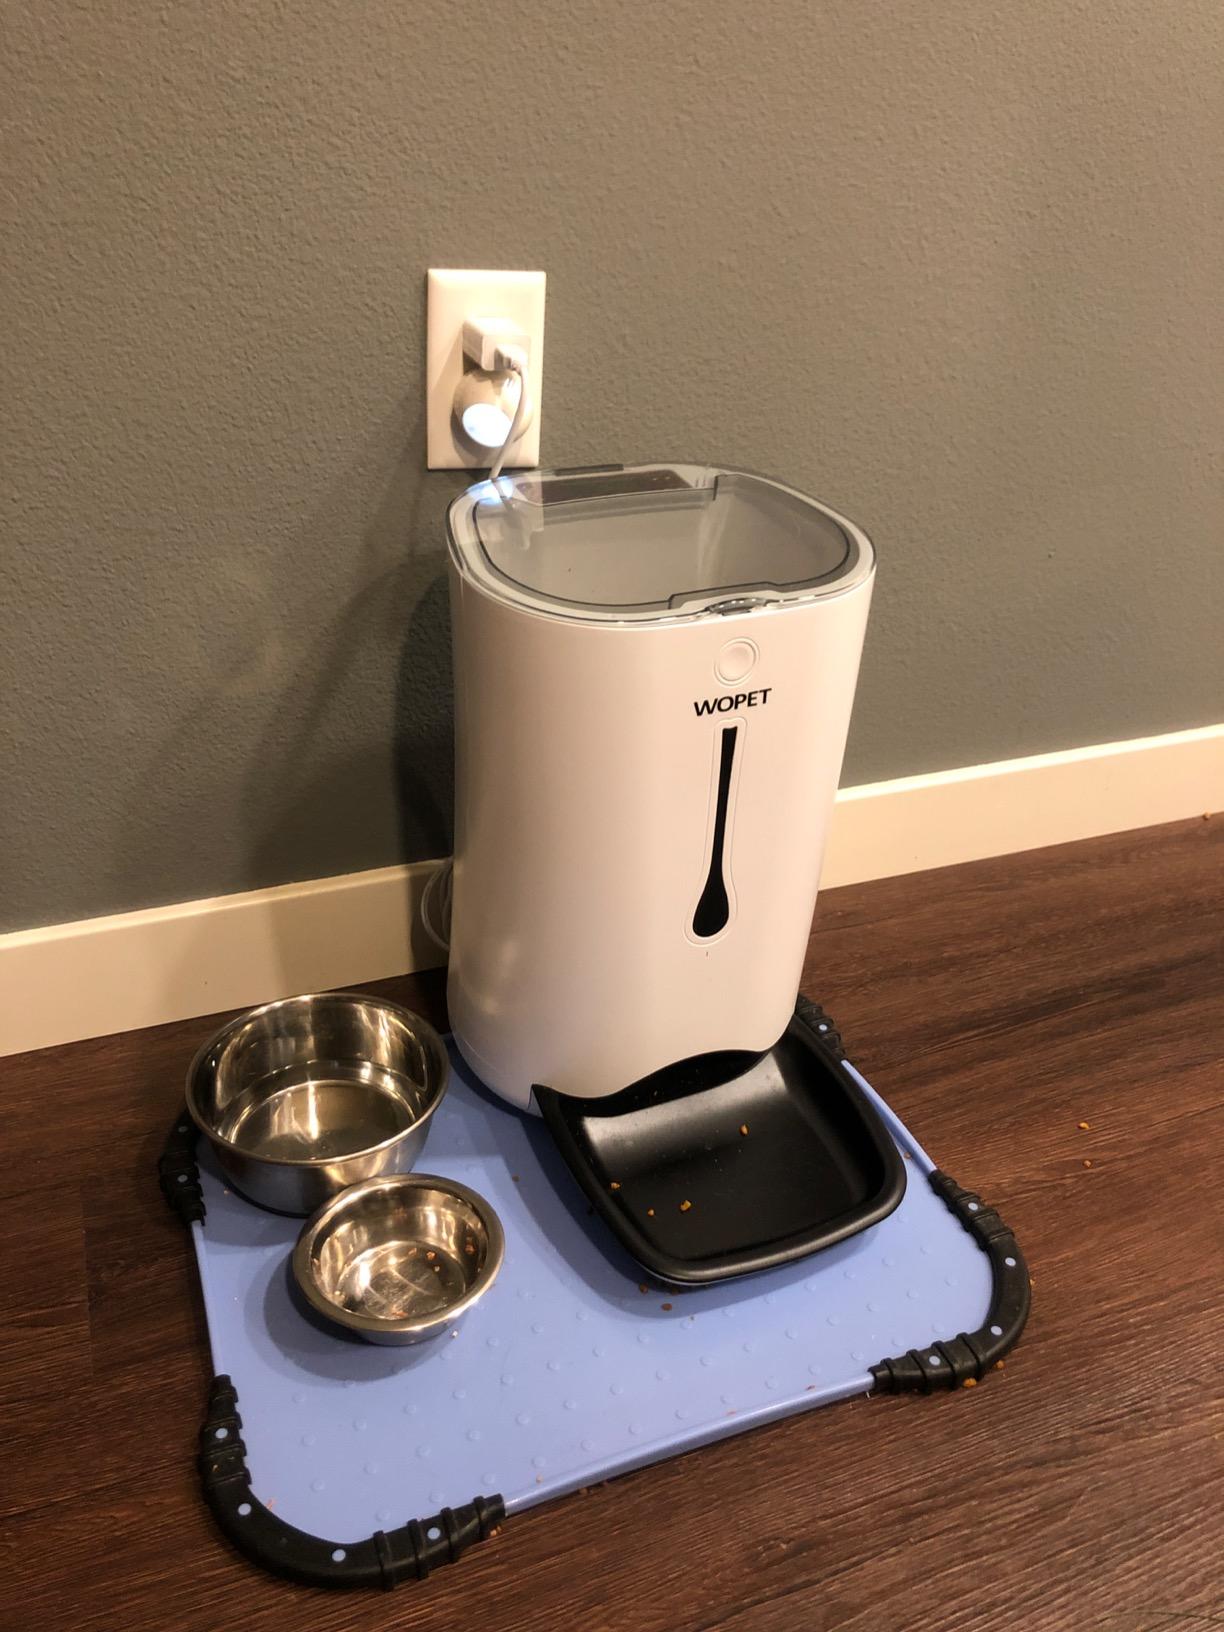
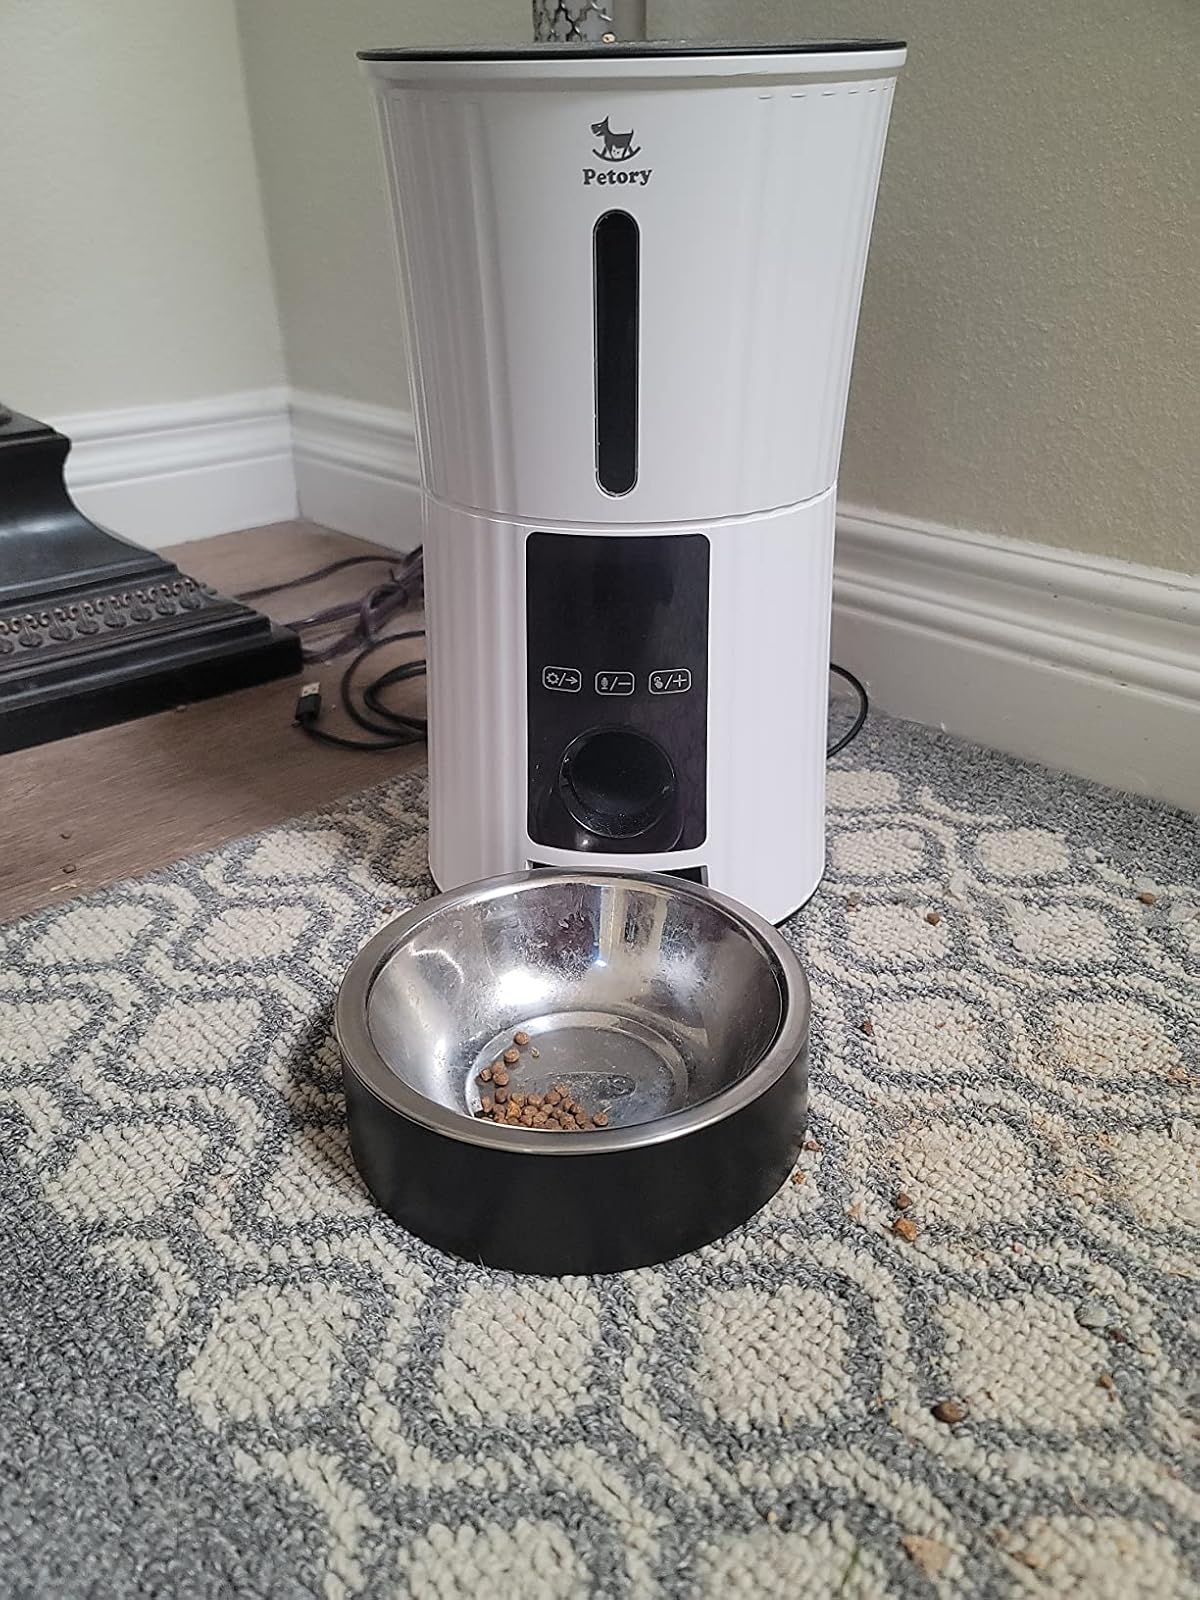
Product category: items_feeder
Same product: no